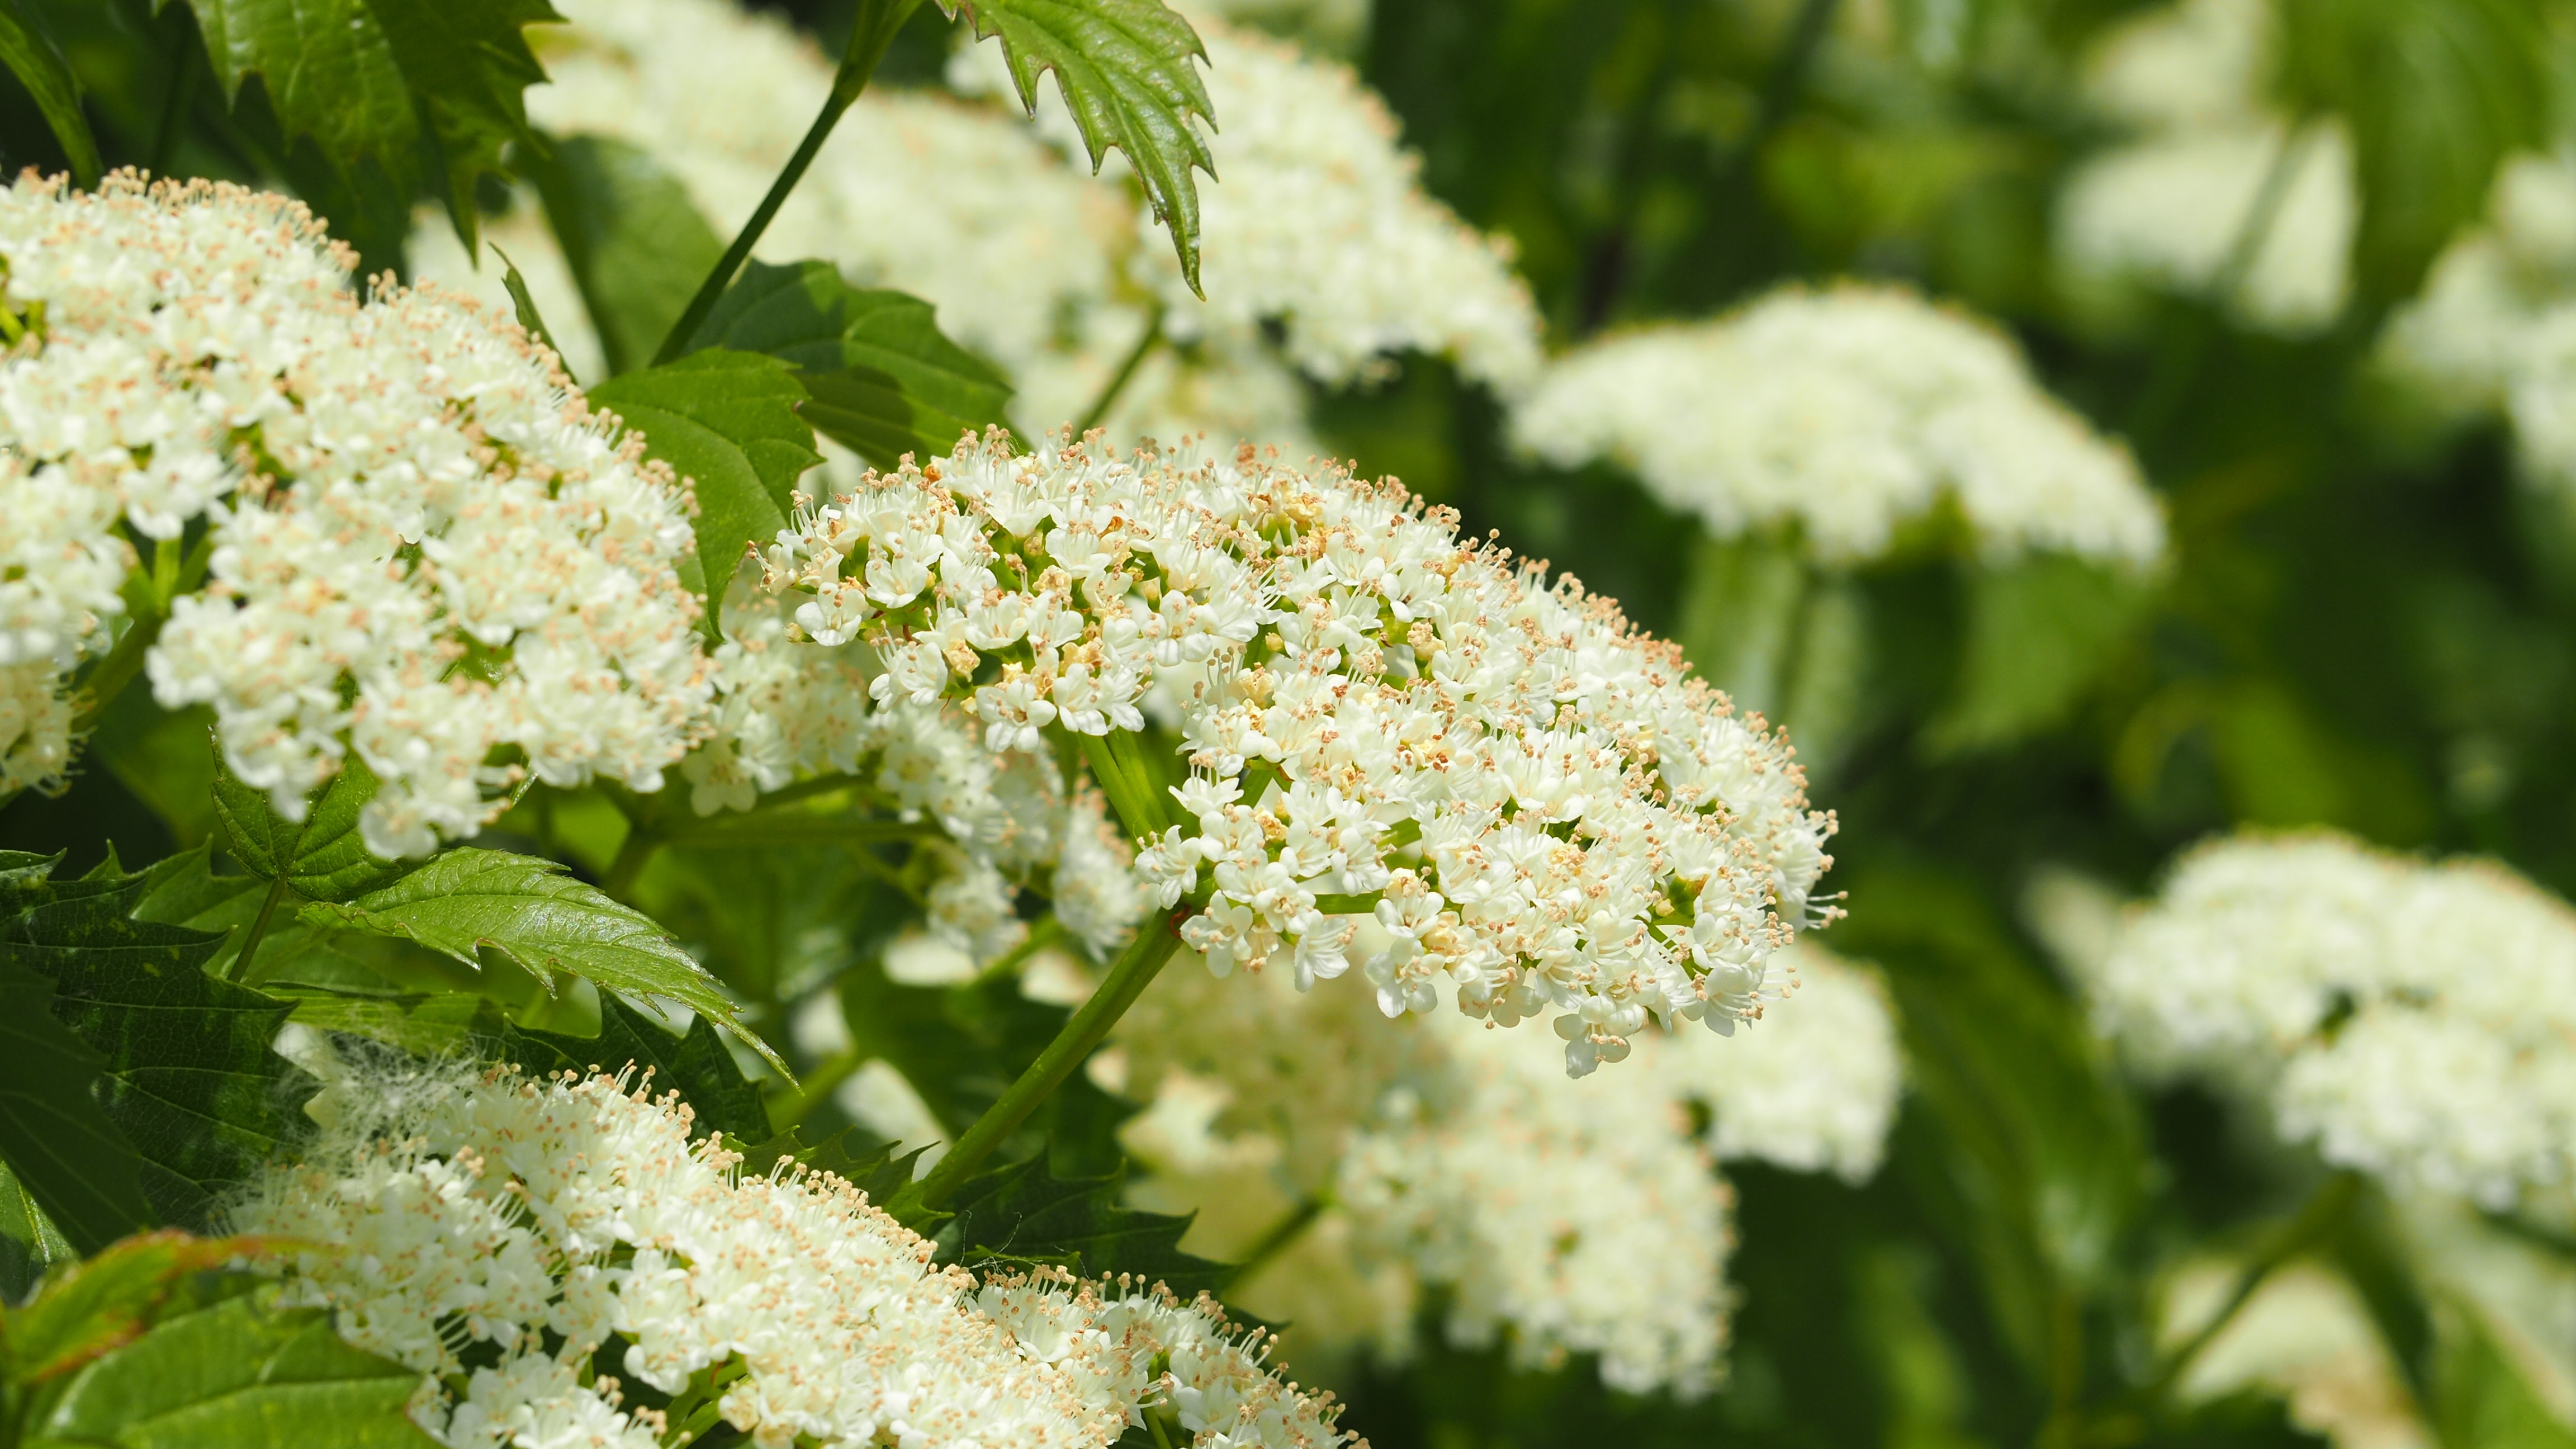
nature, branch, blossom, plant, white, flower, petal, bloom, floral, bush, spring, green, herb, produce, color, natural, fresh, garden, flora, hydrangea, white flower, shrub, bright, viburnum, meadowsweet, anthriscus, flowering plant, cow parsley, land plant